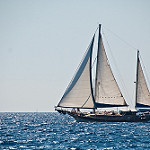
Label: sea